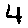
Label: 4